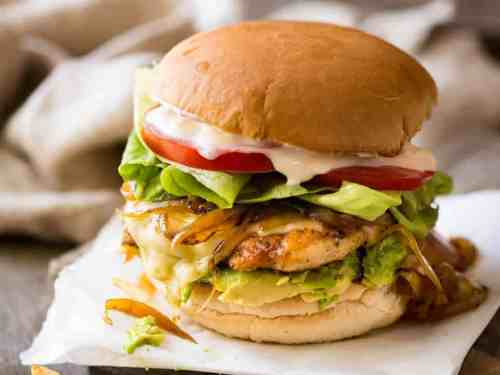
Dish: burger